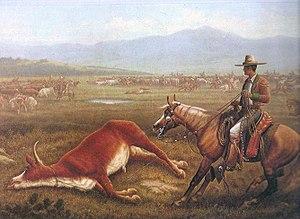
L'équitation western est une équitation qui s'est développée dans l'Ouest des États-Unis au XIXᵉ siècle. Historiquement, elle était avant tout une équitation de travail pratiquée sur les ranchs par les cow-boys. Elle est aussi désormais une équitation de loisir et de compétition.
Un vaquero est un gardien de vaches et de taureaux de combat, monté à cheval, dont la tradition provient de la péninsule Ibérique. Le travail des vaqueros a donné naissance à la discipline de la doma vaquera, qui provient d'Andalousie. Elle a longtemps été pratiquée au nord du Mexique et dans le Sud-Ouest des États-Unis, dès l'arrivée des conquistadors, et reste aujourd'hui encore pratiqué car c'est considéré comme une tradition chez les cow-boys. Le travail d'un vaquero s'effectue principalement dans un ranch ou une hacienda. Le vaquero est un homme faisant partie de l'histoire et de la culture nord mexicaine, étant extrêmement populaire dans l'état de Basse-Californie, Sonora, Chihuahua, Sinaloa, Durango, Jalisco ainsi que dans la Sierra Madre occidentale.